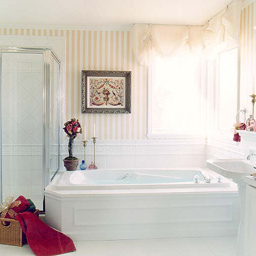
Room type: bathroom